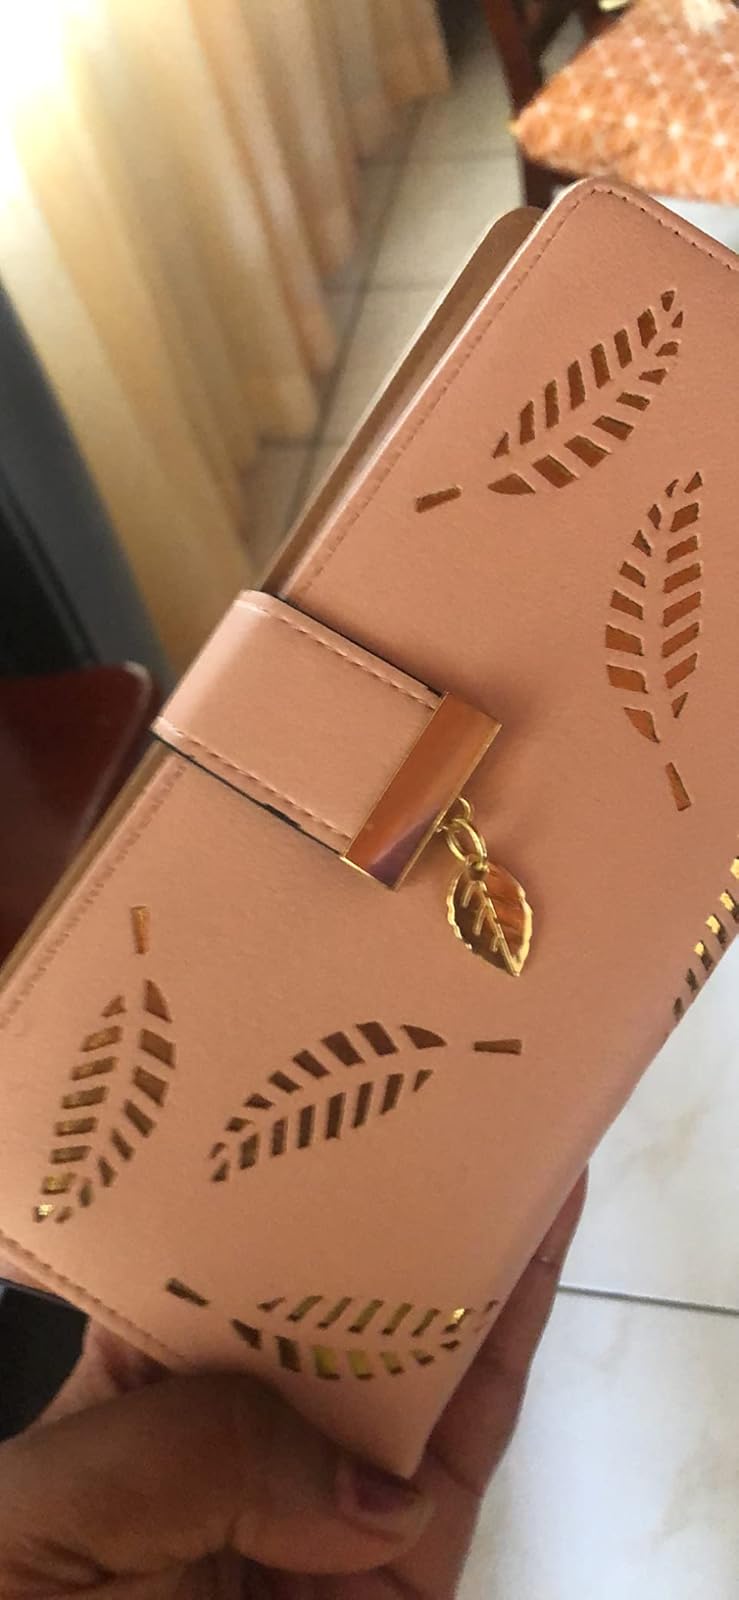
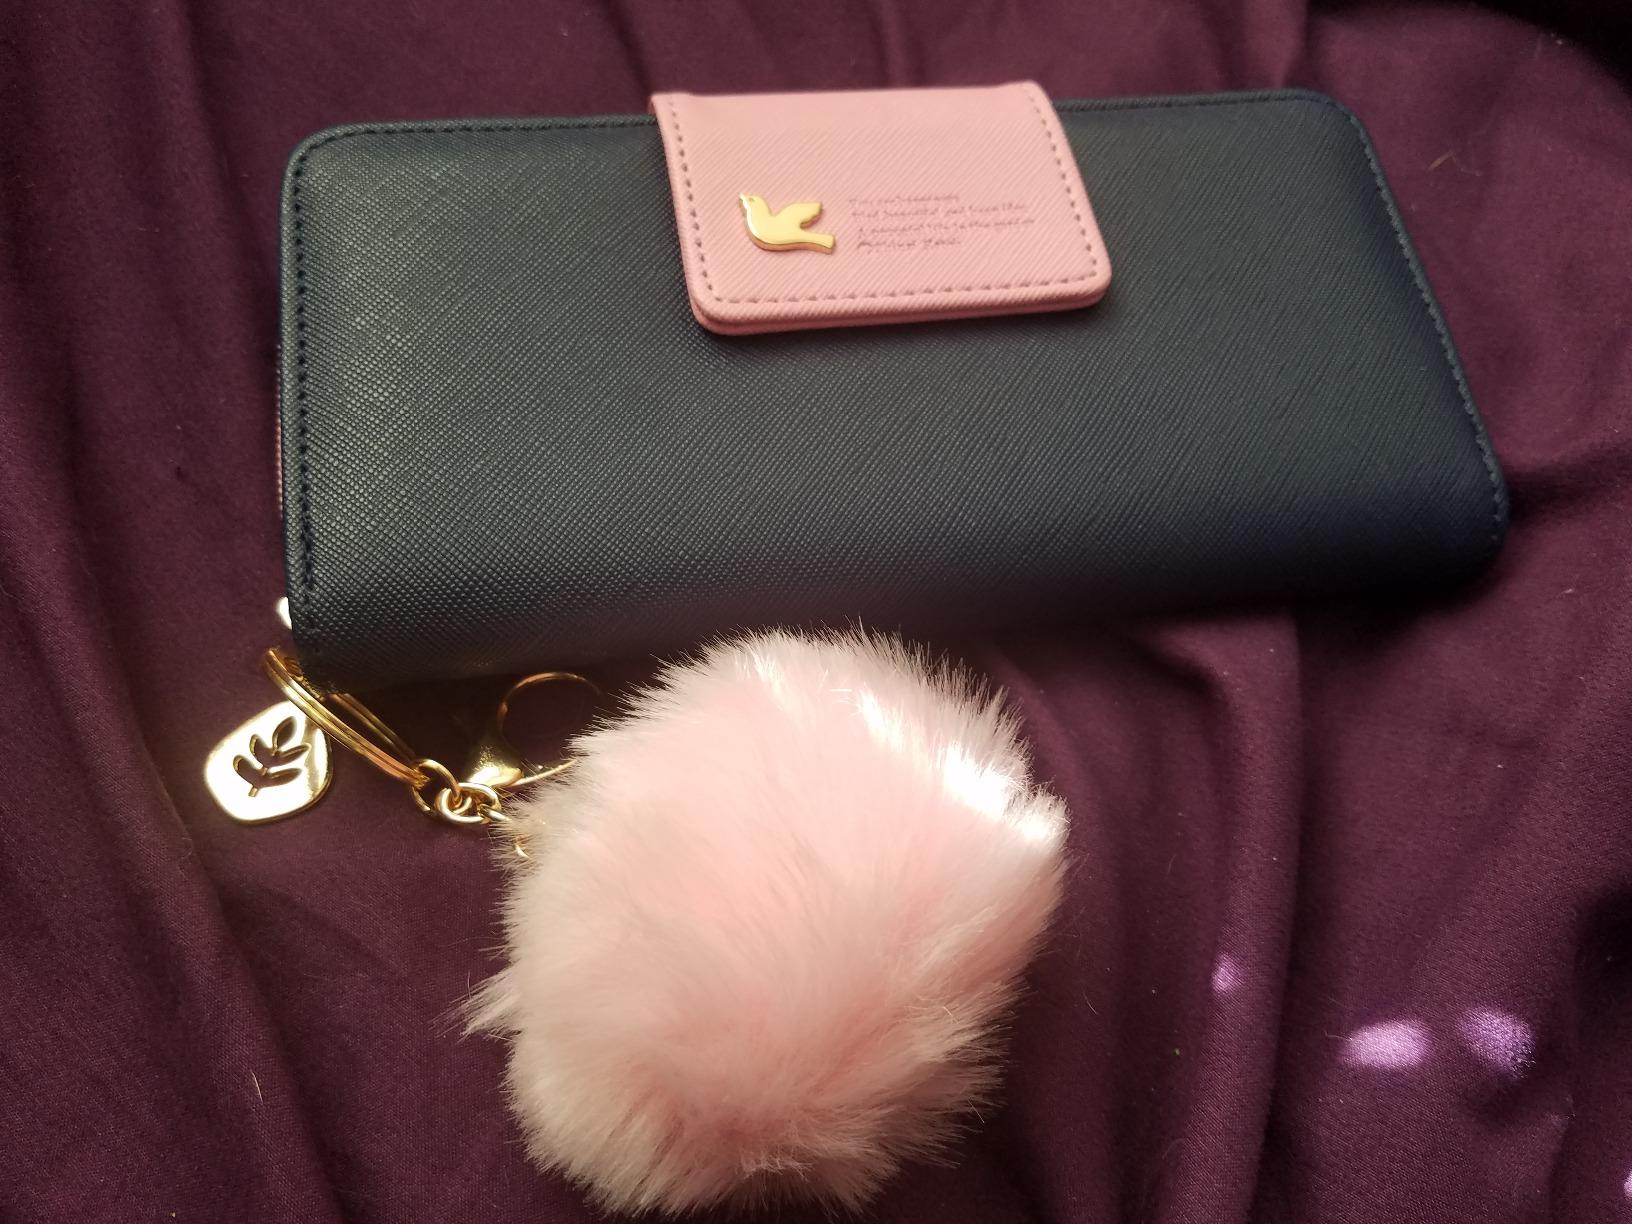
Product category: accessories_handbag
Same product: no